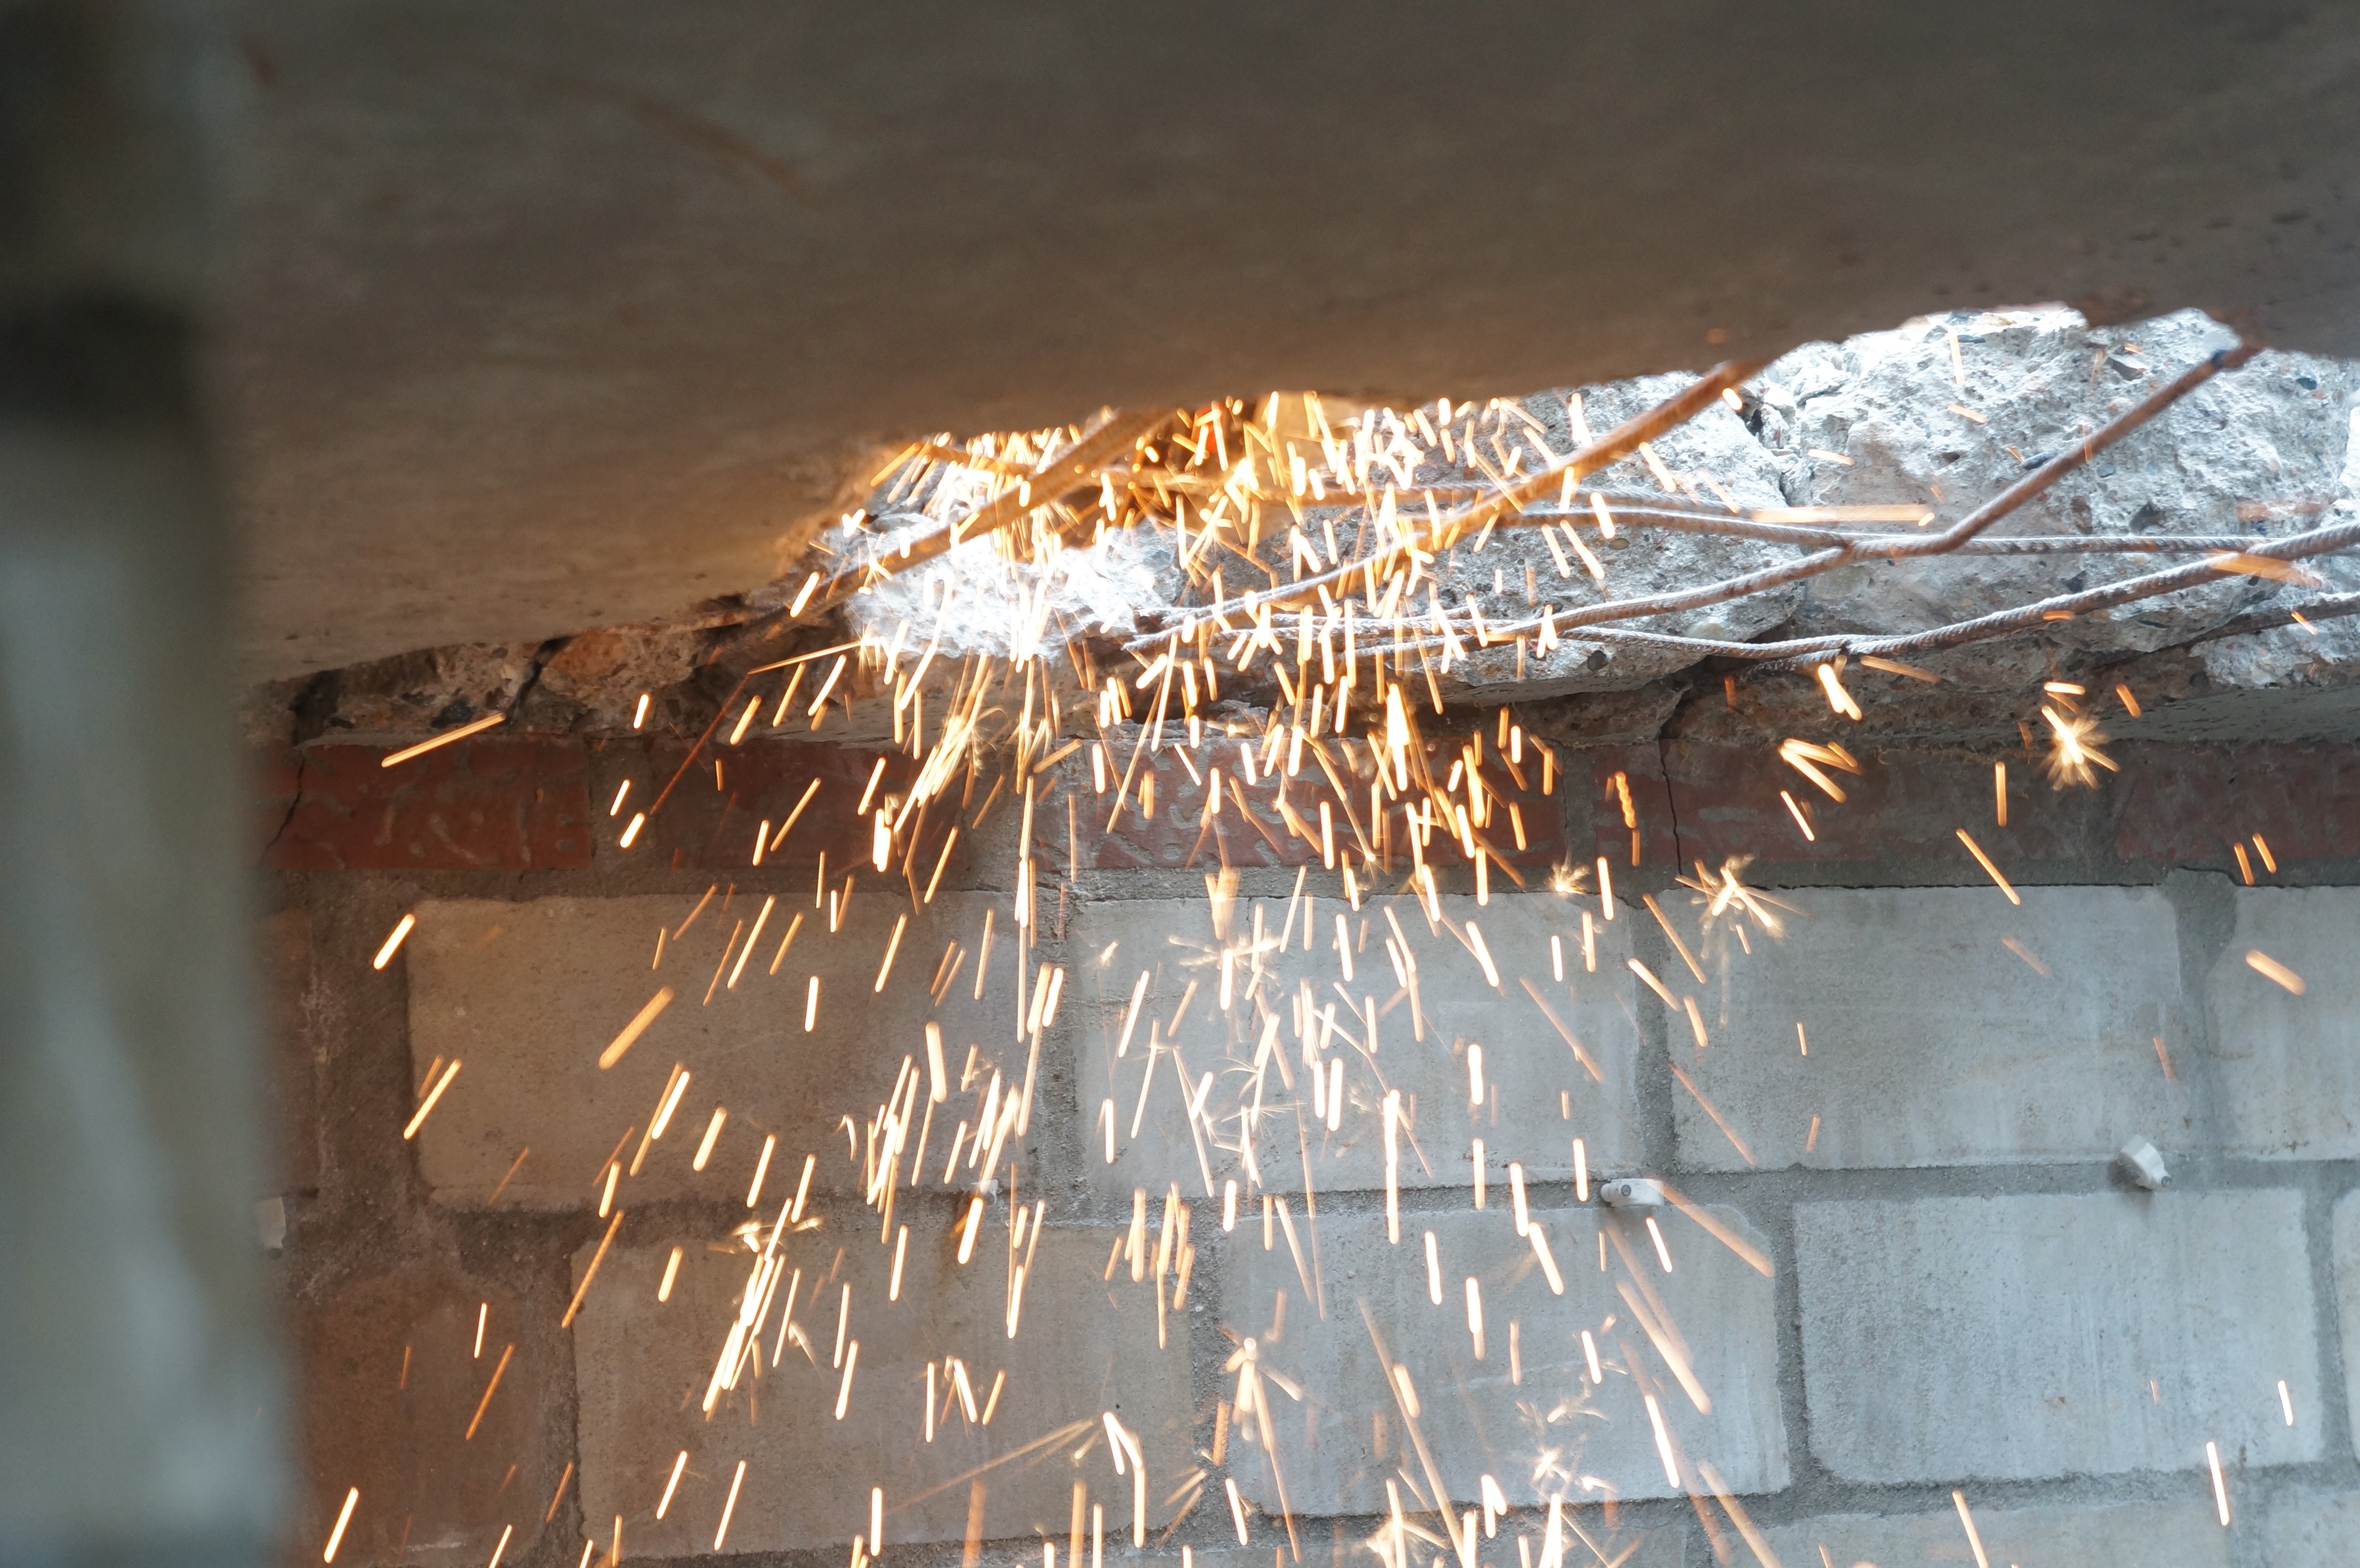
light, sunlight, ice, construction, reflection, lighting, demolition, shower of sparks, building rubble, flexing